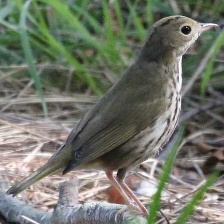
Species: OVENBIRD
Scientific name: SEIURUS AUROCAPILLA